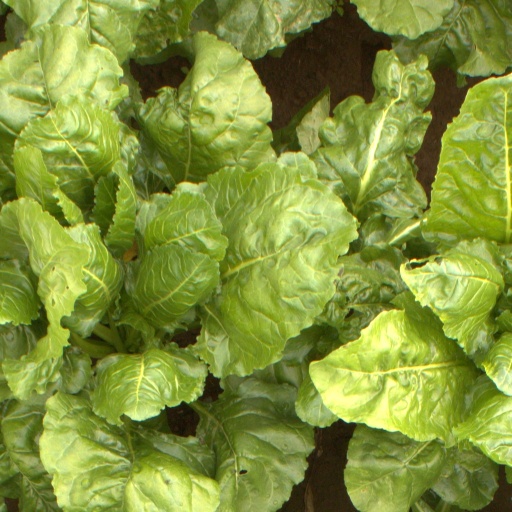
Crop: sugar beet